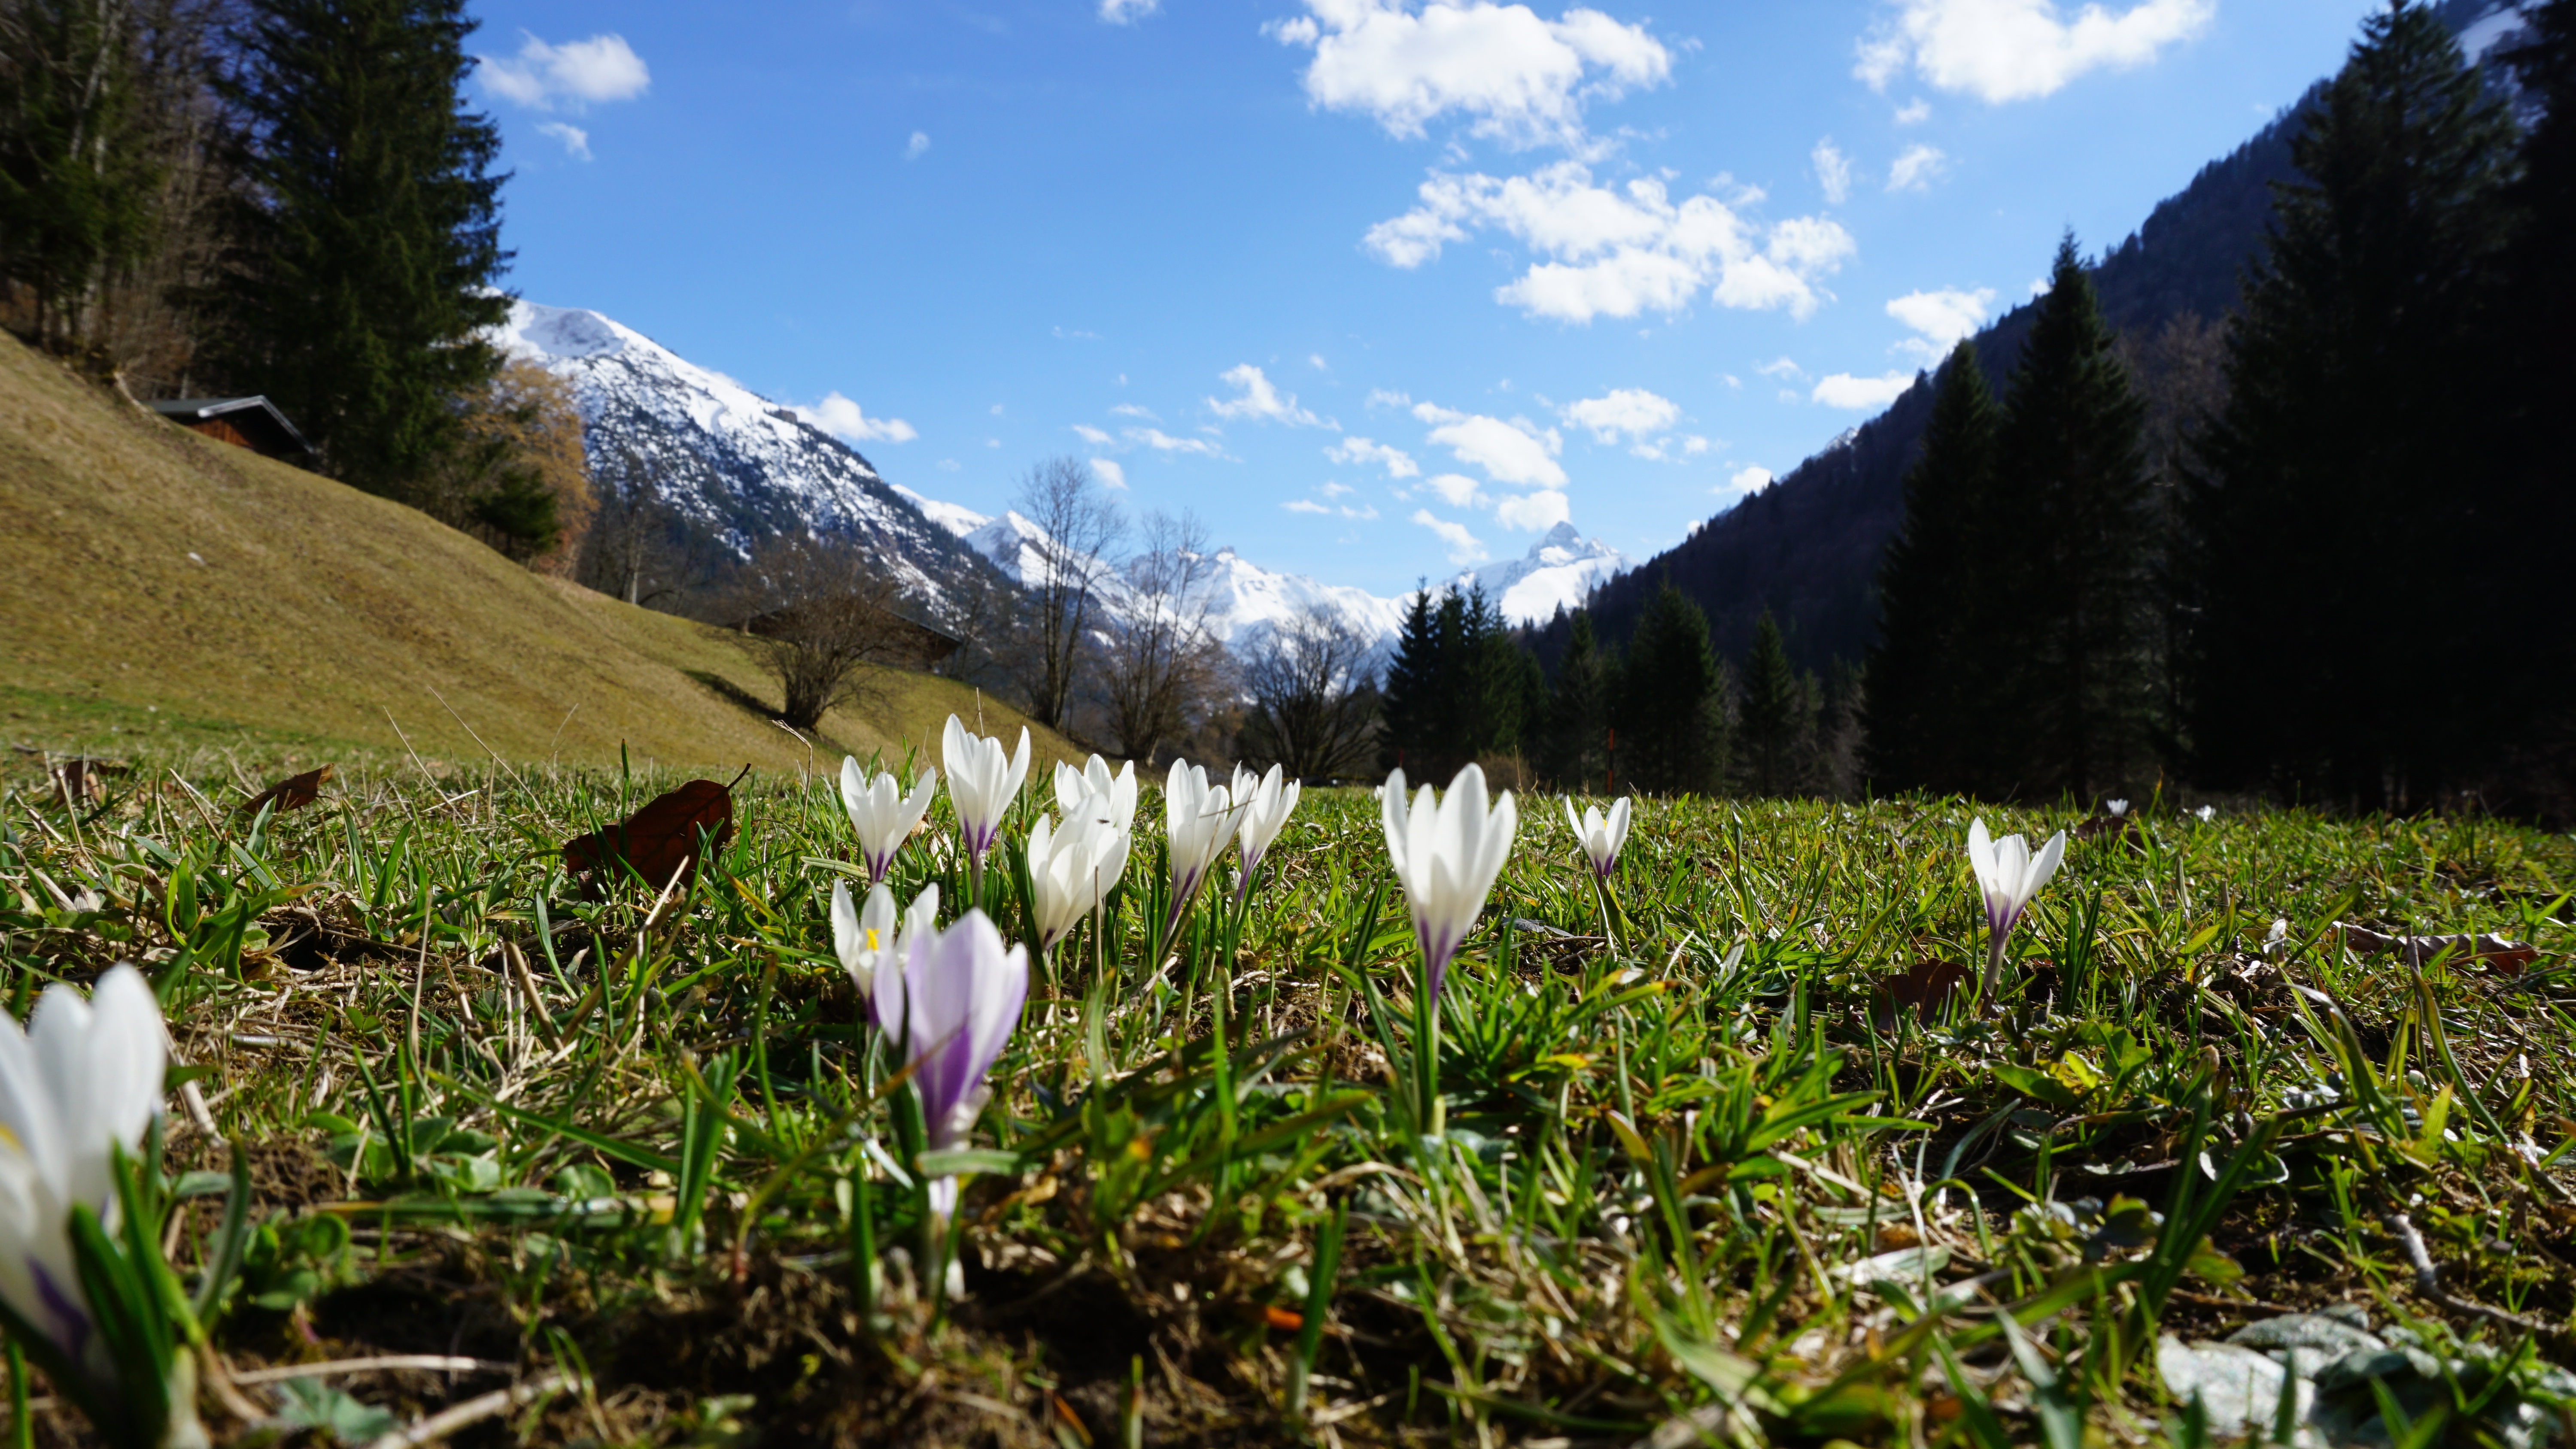
landscape, nature, grass, wilderness, walking, mountain, plant, sky, trail, meadow, flower, valley, mountain range, spring, alpine, flora, ridge, wildflower, flowers, sunny, mountains, alps, plateau, woodland, habitat, ecosystem, mountain flowers, alpine flower, natural environment, mountainous landforms